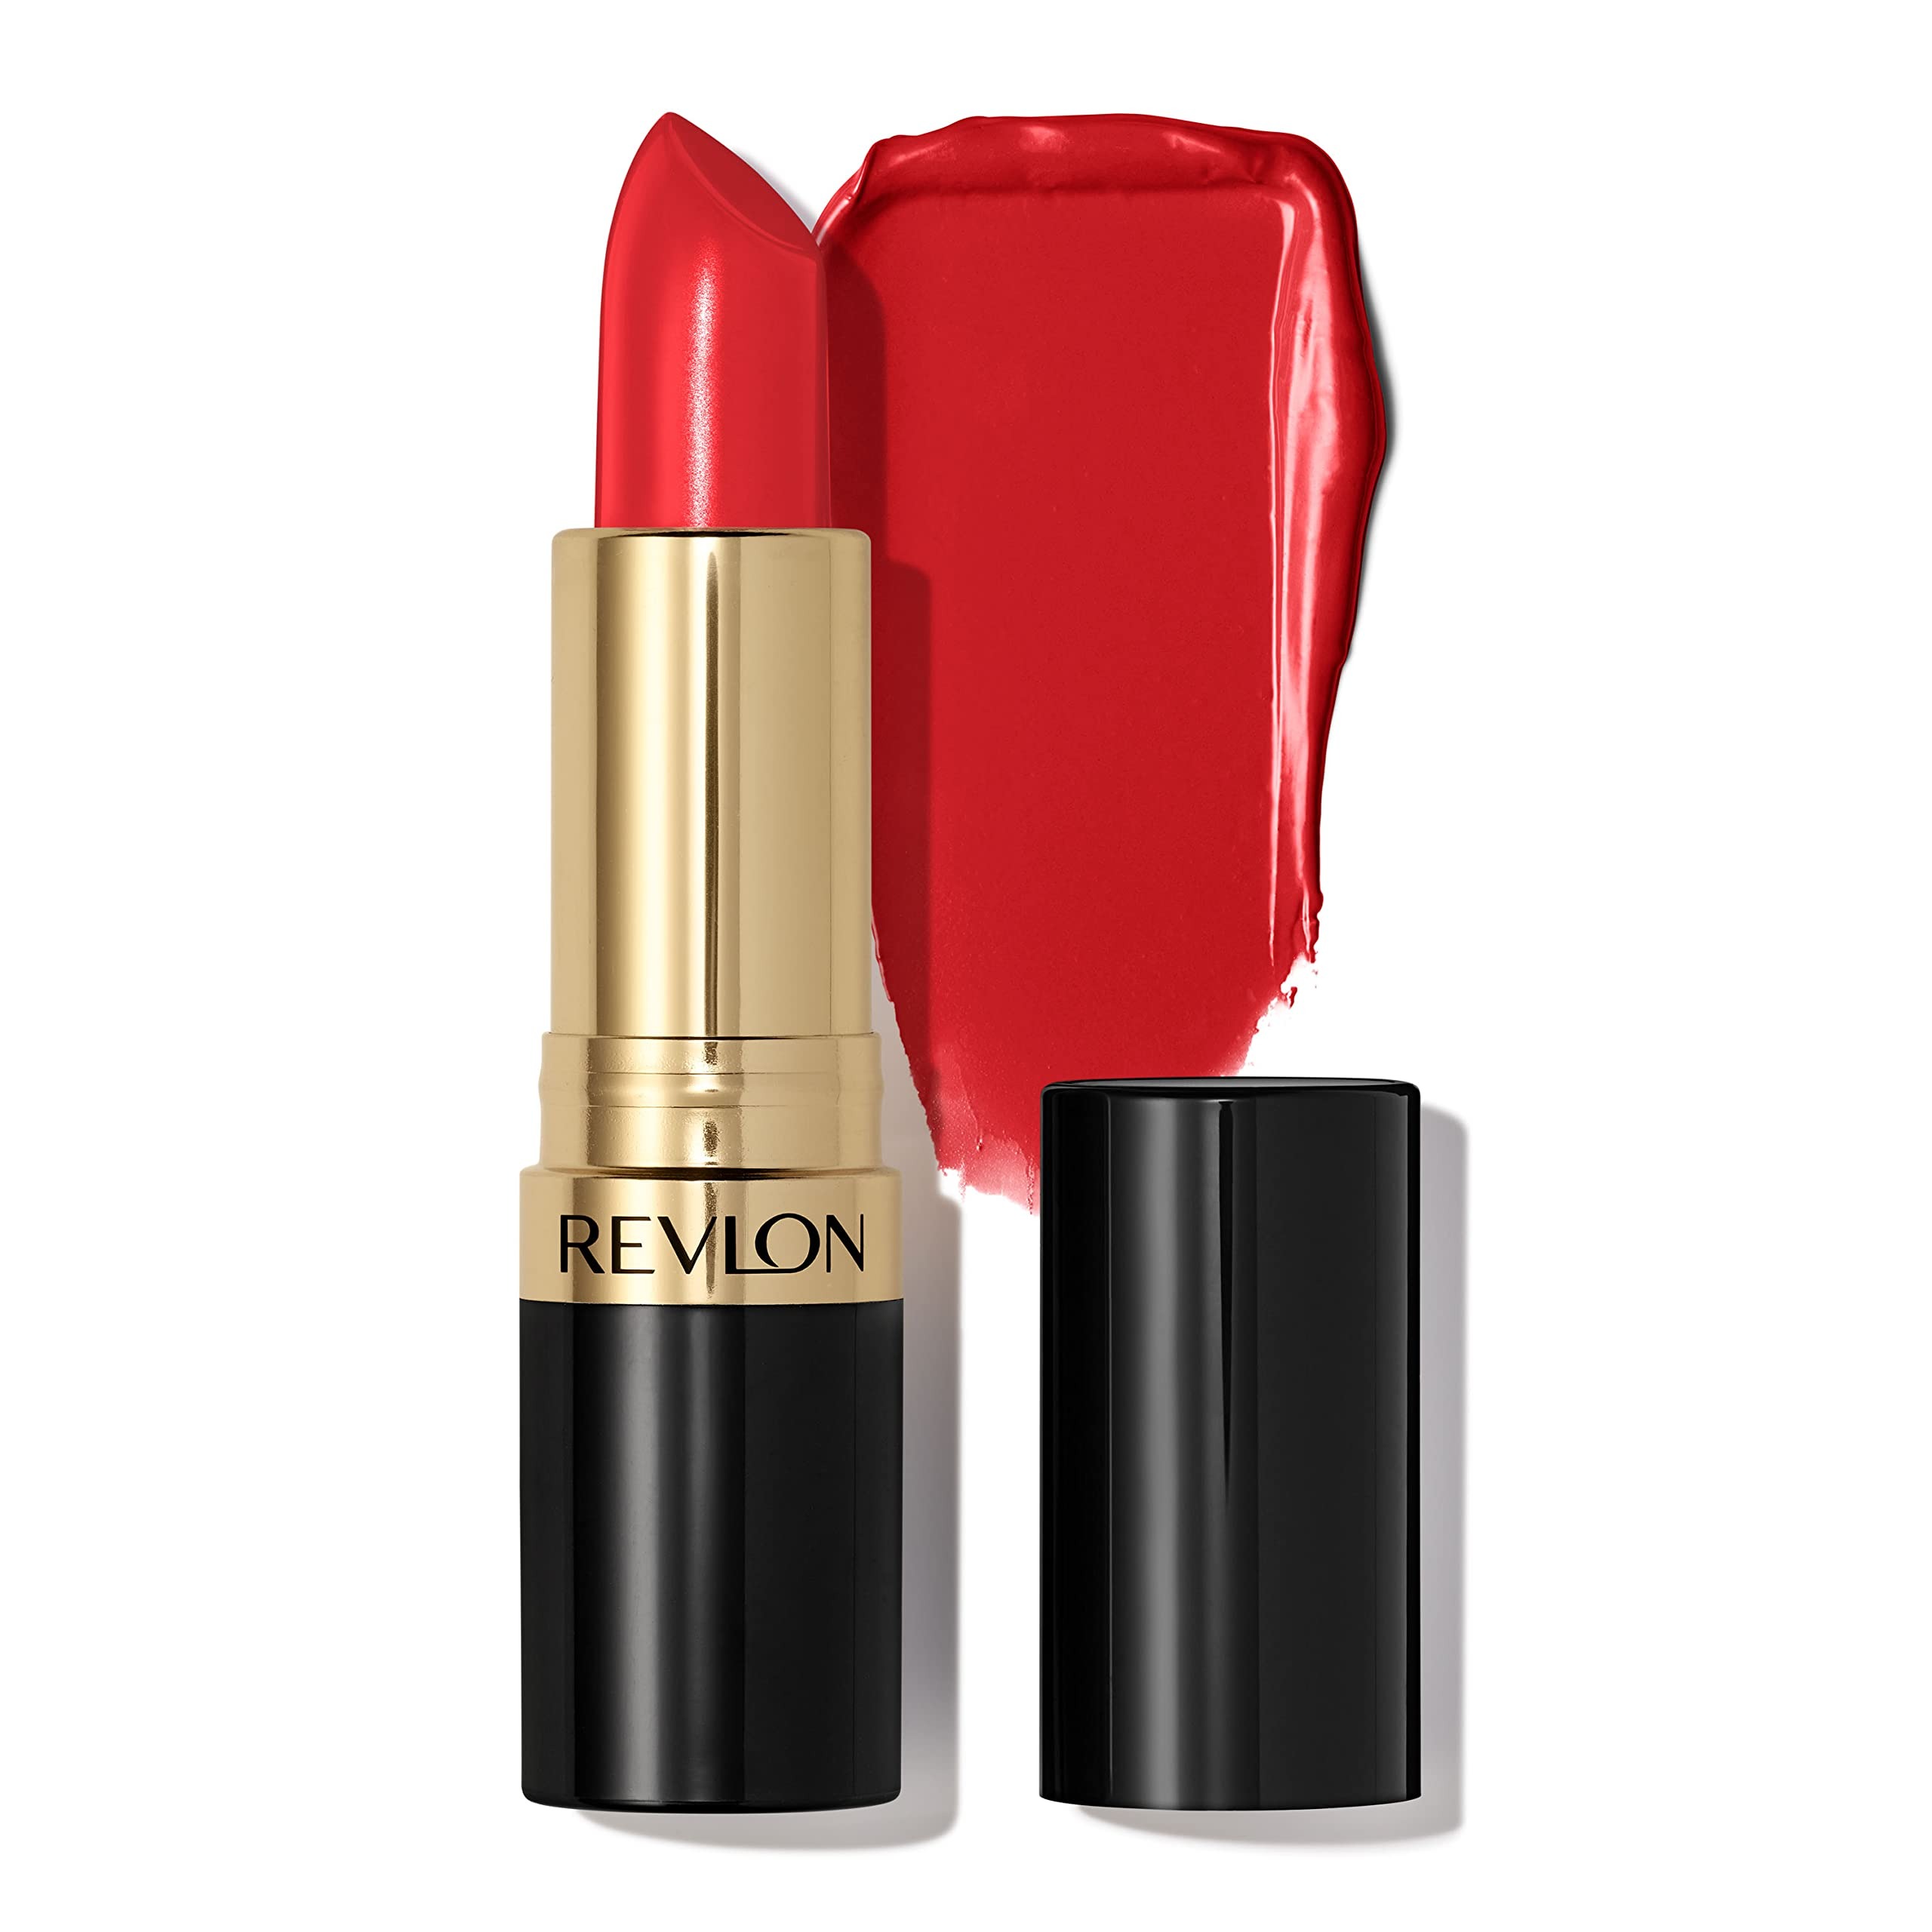
Item Name: Revlon Super Lustrous Lipstick, Creamy Formula For Soft, Fuller-Looking Lips, Moisturized Feel, 725 Love That Red, 0.15 oz
Bullet Point 1: LUSCIOUS COMFORT: Formulated with 80% conditioning ingredients
Bullet Point 2: LUXURIOUS COLOR: Made with microfine pigments for lipstick shades that are rich with color yet lightweight in feel
Bullet Point 3: SOFT, FULLER-LOOKING LIPS: Glides on smoothly to visibly minimize lines for soft, fuller-looking lips
Bullet Point 4: MORE SHADES, MORE PLAY: 12 NEW colors, 72 iconic shades in all
Value: 1.0
Unit: count

Price: 8.735